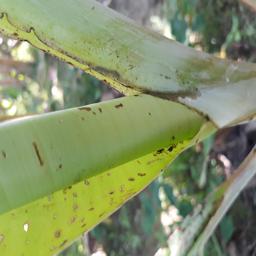
Label: BANANA APHIDS